South African art

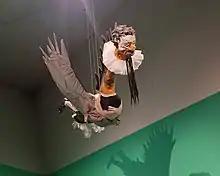
Oracles of the Pink Universe by Simphiwe Ndzube, 2021

Major universities and tertiary institutions offer Fine Art, Music, Photography and other creative disciplines: